Denis Michael Rohan

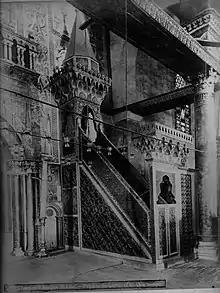
The minbar of Saladin in the al-Aqsa Mosque (c. 1900–1910)

On the morning of 21 August 1969, Rohan started a fire fuelled by kerosene in the al-Aqsa Mosque. The fire destroyed an intricately designed 12th-century minbar, or pulpit, known as the minbar of Saladin.